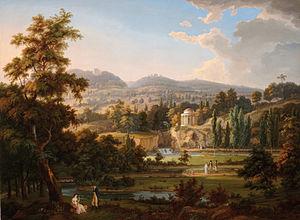
Nicolas II, prince d'Esterházy hongrois : Esterházy II. Miklós, allemand : Nikolaus II Esterházy, né le 12 décembre 1765 à Vienne, décédé le 25 novembre 1833 à Côme, est un prince hongrois, membre de la célèbre famille Esterházy. Il a servi l'Empire autrichien. Il a également surtout connu pour sa collection d'art et pour son rôle comme mécène de la musique, en particulier comme dernier patron de Joseph Haydn.